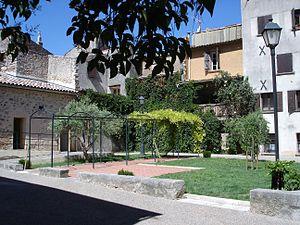
Jardin d'Astros se situant place de la mairie à Tourves dans le département du Var (France)
Tourves est une commune française située dans le département du Var, en région Provence-Alpes-Côte d'Azur.